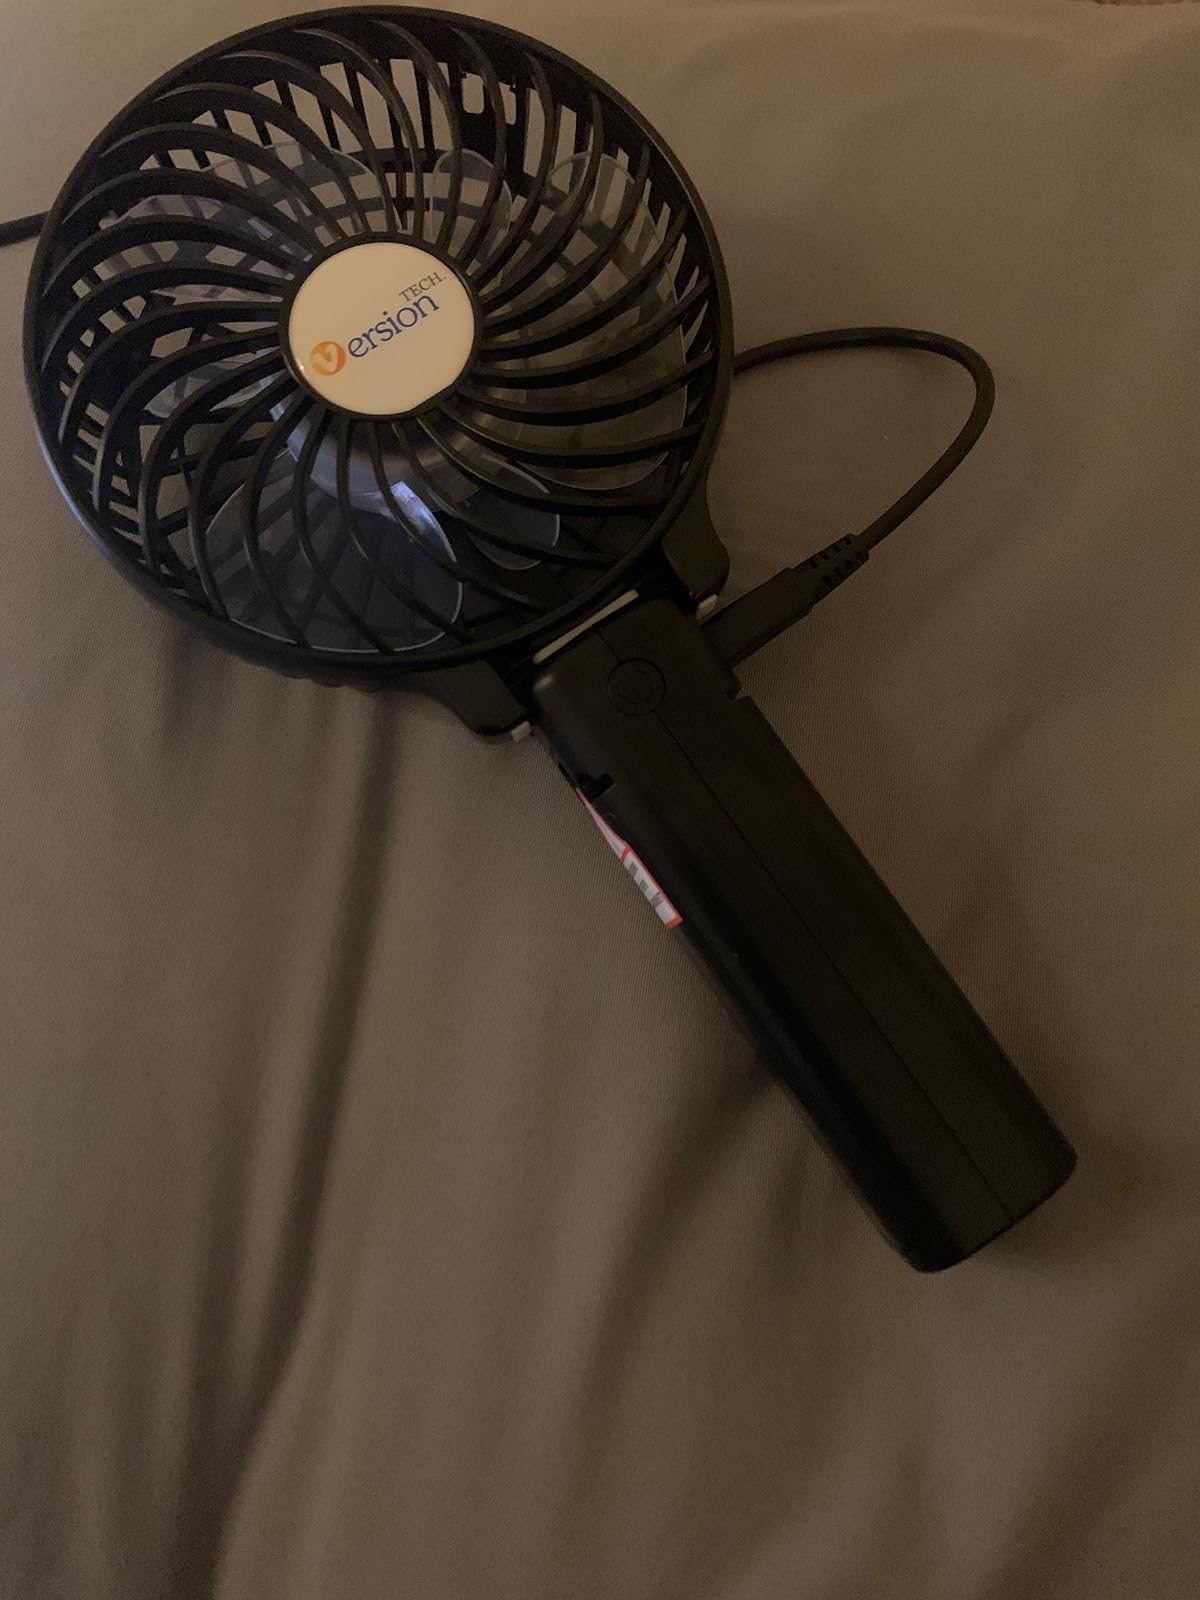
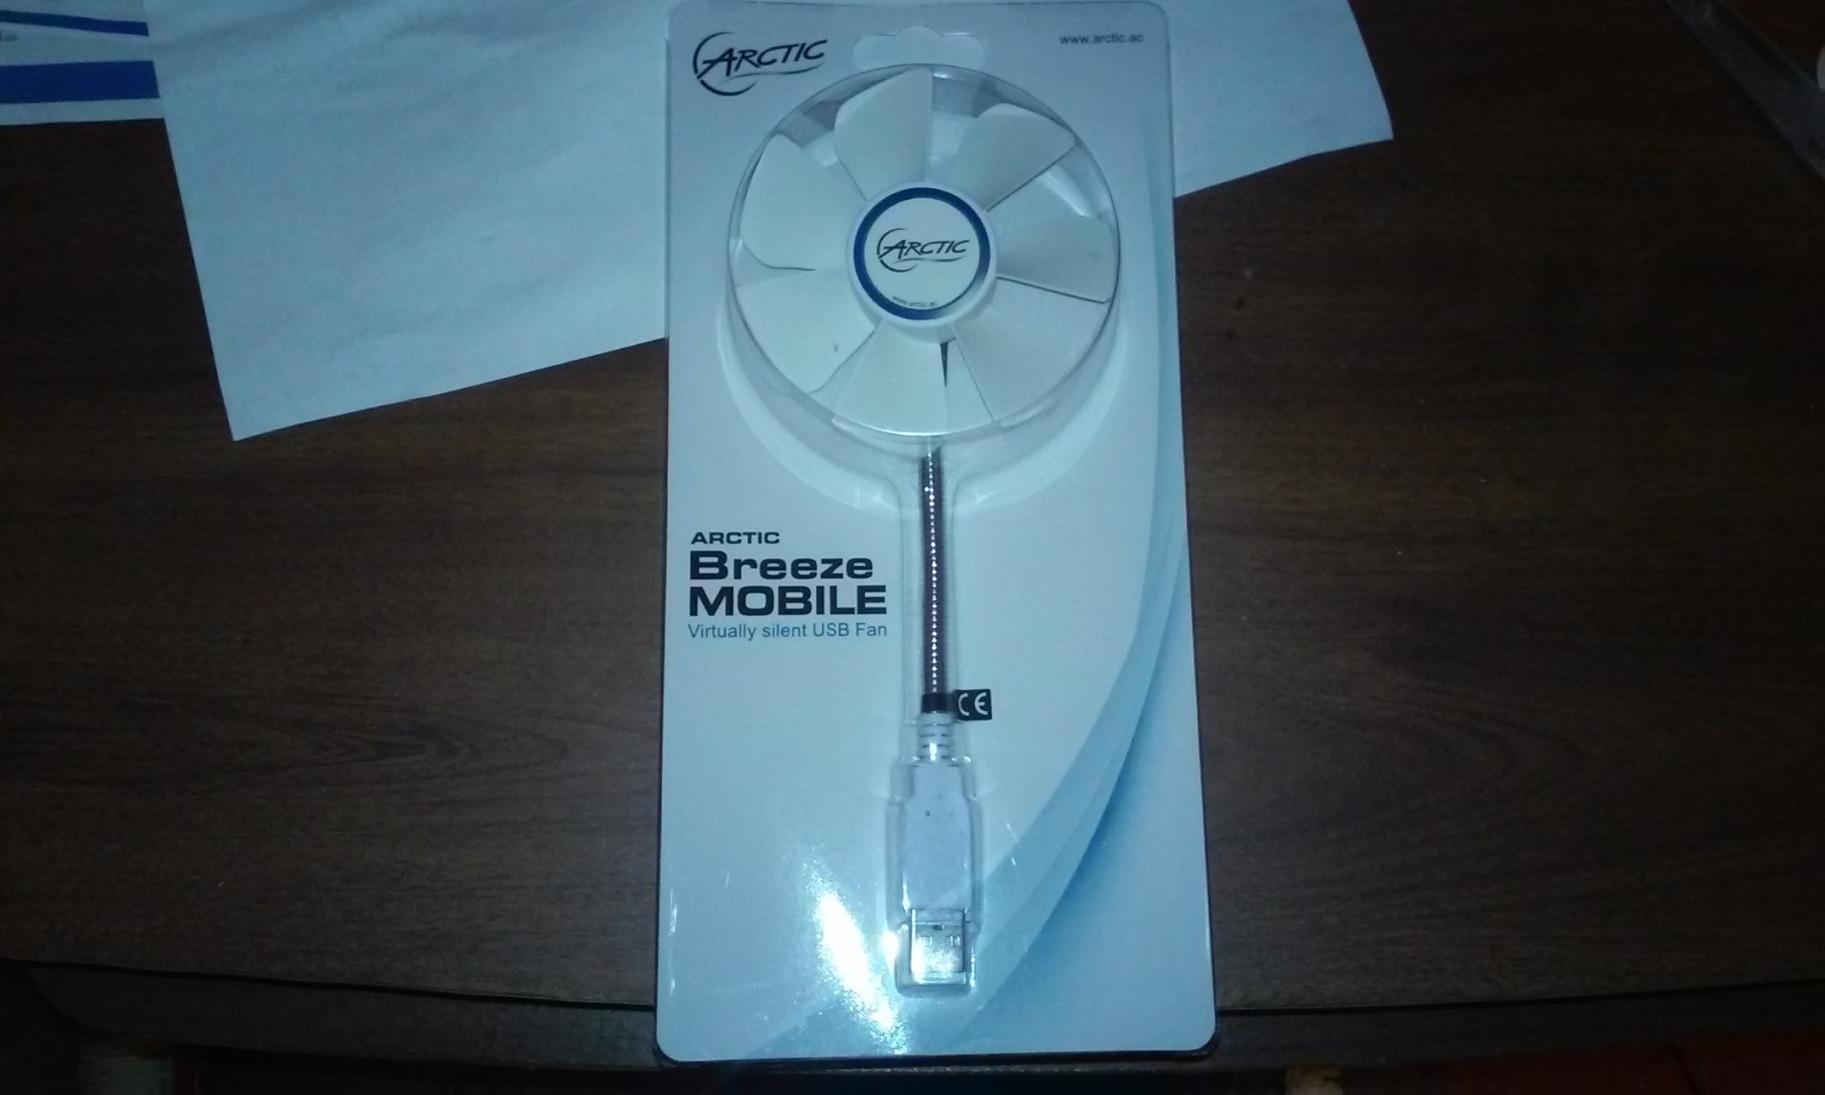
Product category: fan
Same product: no